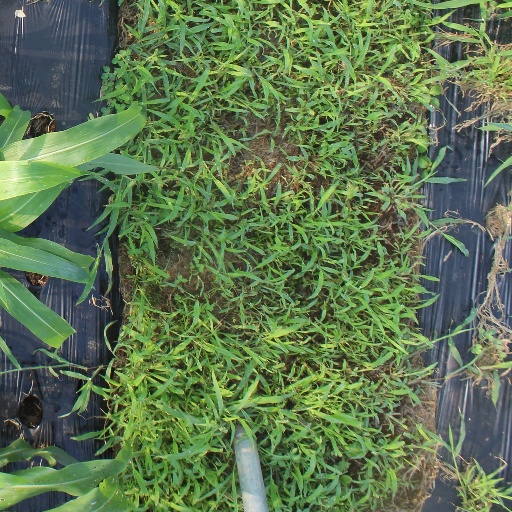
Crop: sorghum